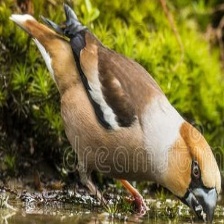
Species: HAWFINCH
Scientific name: COCCOTHRAUSTES COCCOTHRAUSTES